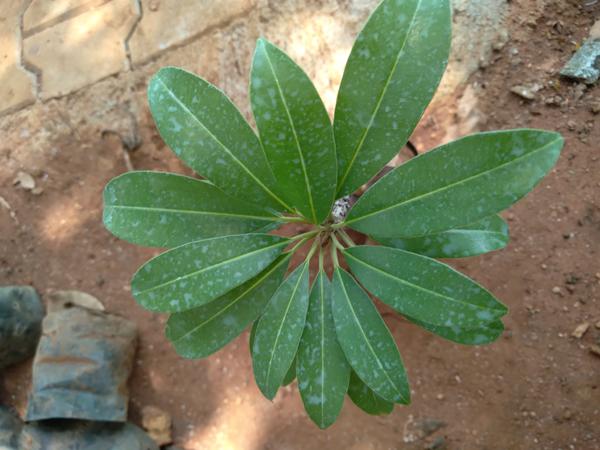
Plant: Sapota